FC Hermannstadt

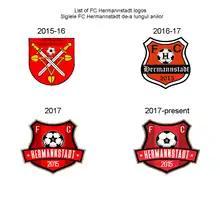
Hermannstadt's badges throughout time

AFC Hermannstadt was founded in 2015 to continue the long tradition of football in the city of Sibiu, started in 1913 by Șoimii Sibiu and continued through other teams such as Societatea Gimnastică Sibiu, Inter Sibiu, FC Sibiu, or Voința Sibiu. Even if Hermannstadt is not a "legal" successor to any of these clubs, it can be considered a moral one, as it is currently the only representative of Sibiu in the first three leagues. "Hermannstadt" is the equivalent of the city's name in the German language, which has sometimes stirred controversy.